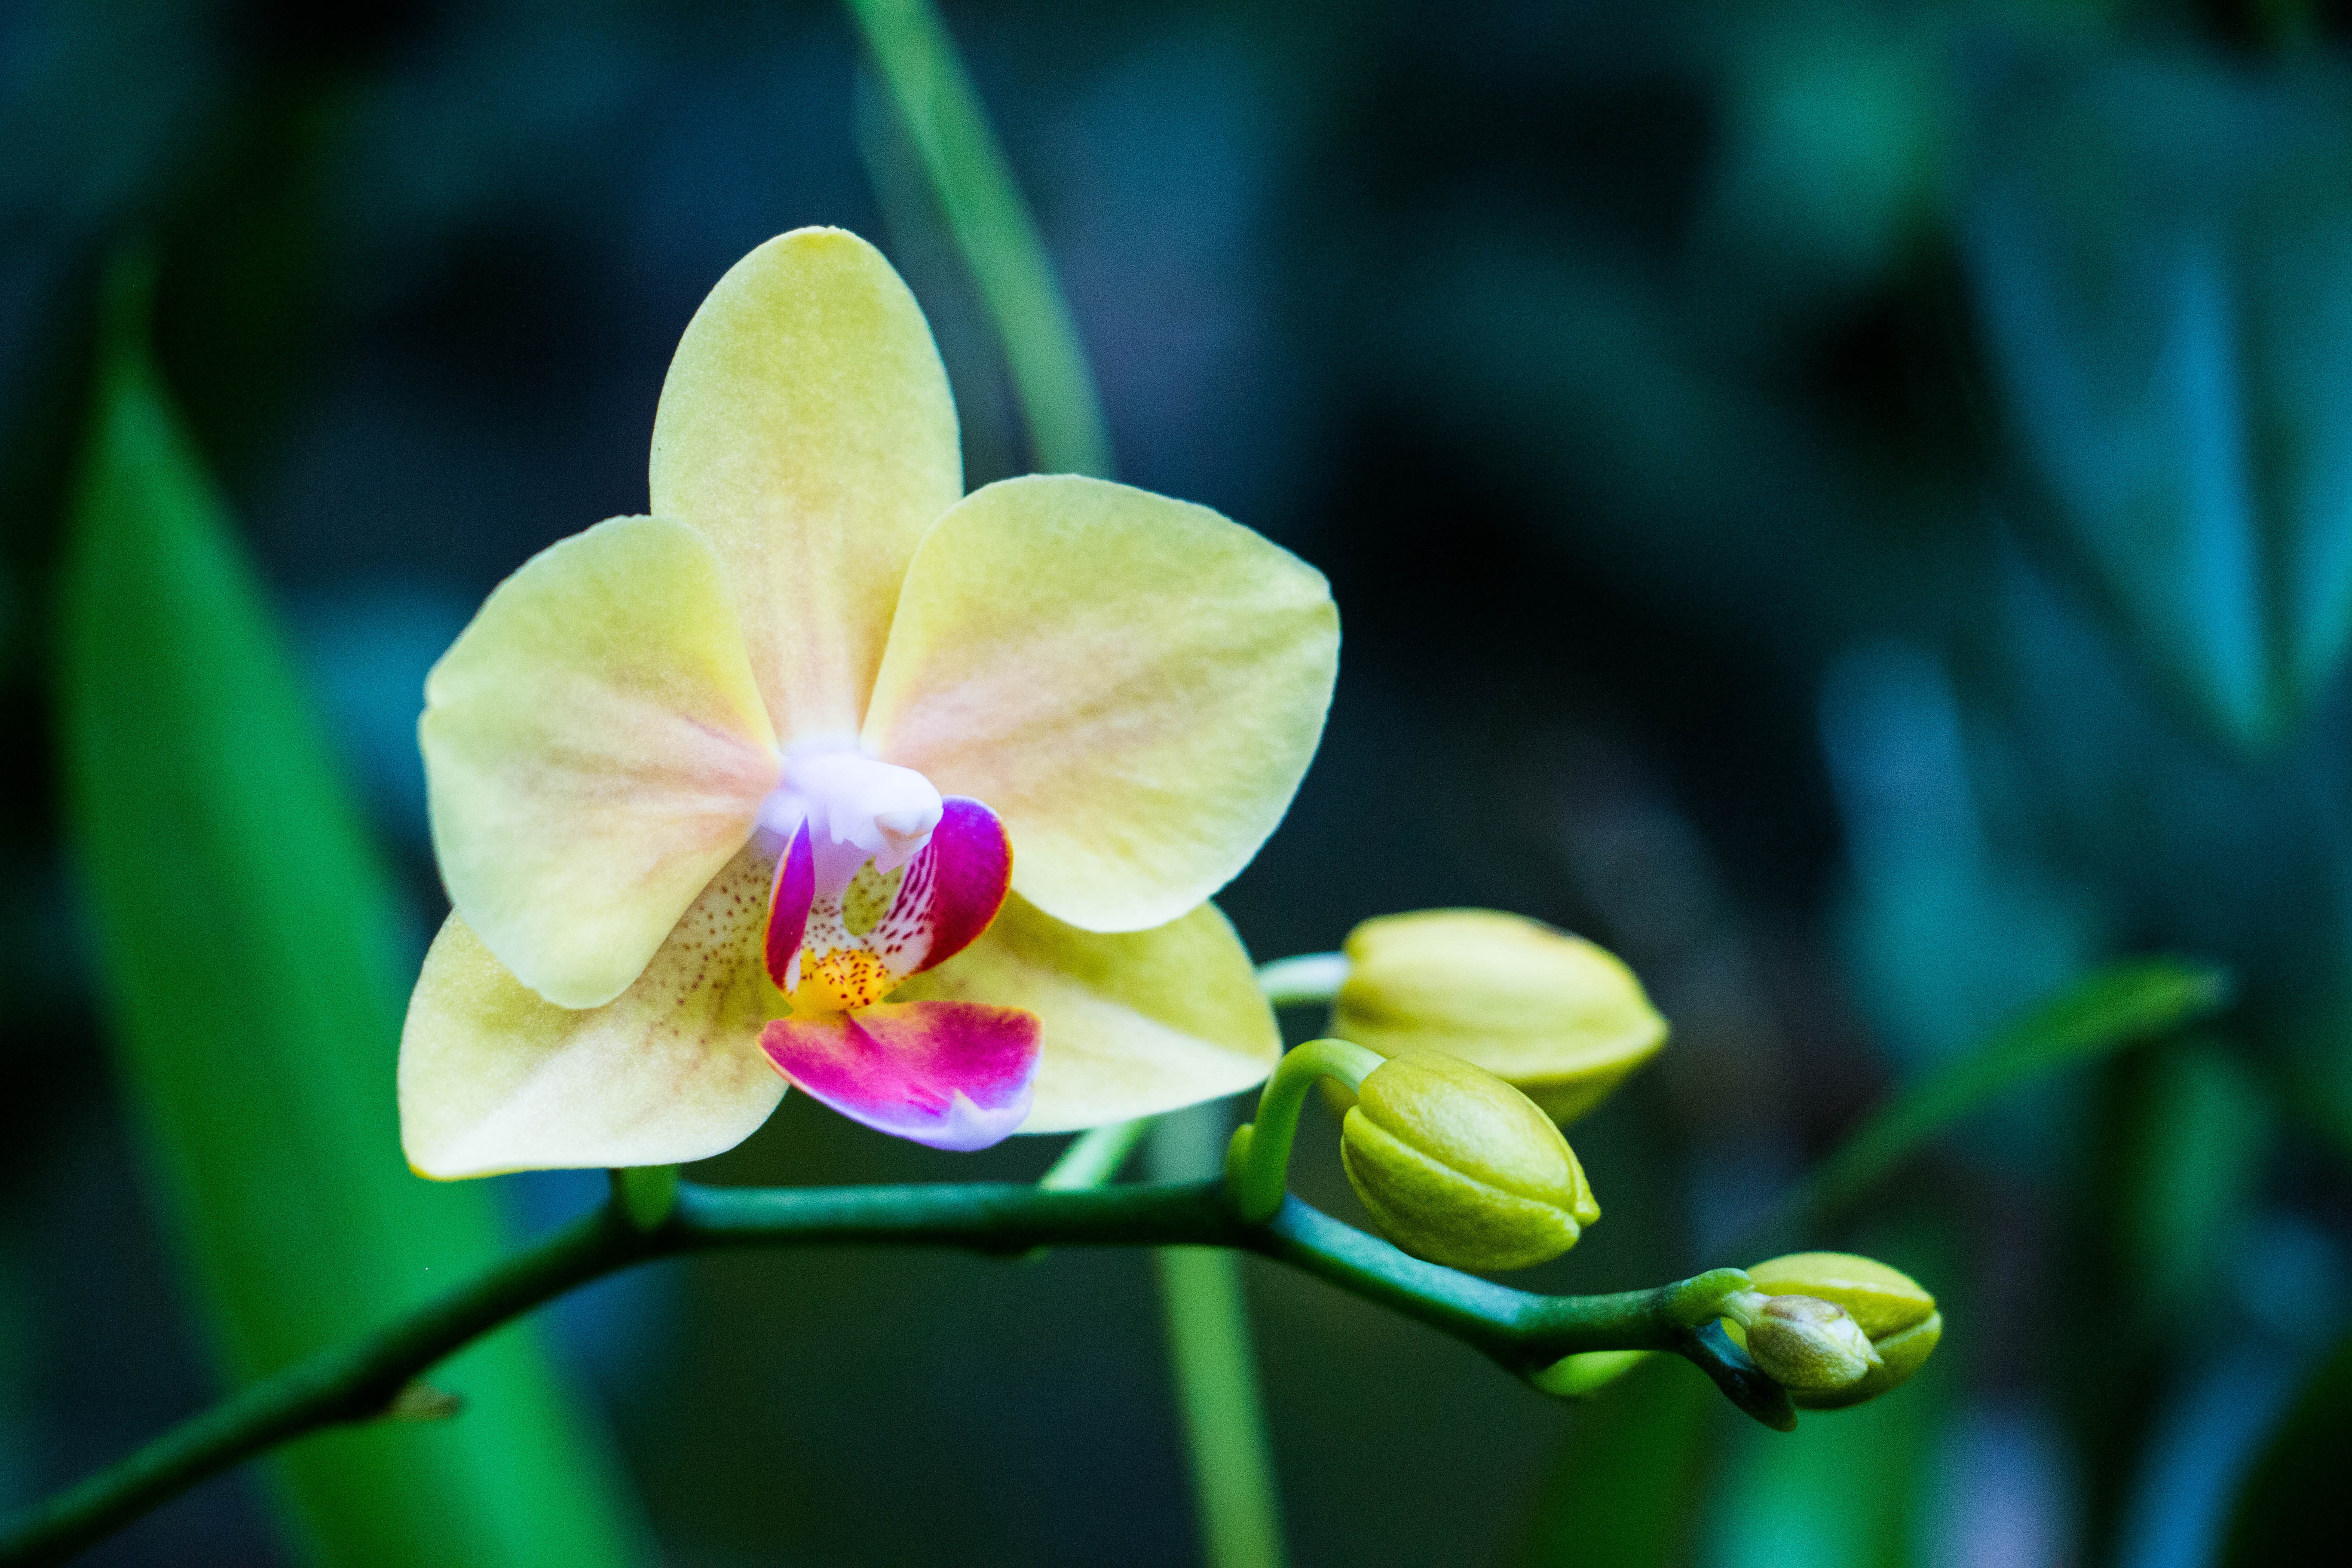
blossom, plant, photography, flower, petal, green, botany, yellow, flora, orchid, wildflower, close up, sri lanka, macro photography, flowering plant, plant stem, land plant, moth orchid